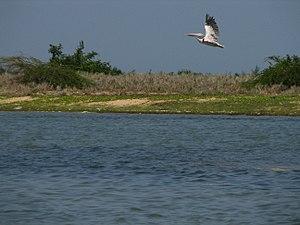
Le lac Pulicat est un lac du sud de l'Inde, aux confins du Tamil Nadu et de l’Andhra Pradesh. C'est le deuxième lac ou lagon d'eau saumâtre du pays.